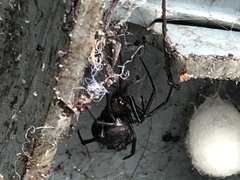
Species: Lactrodectus_hesperus